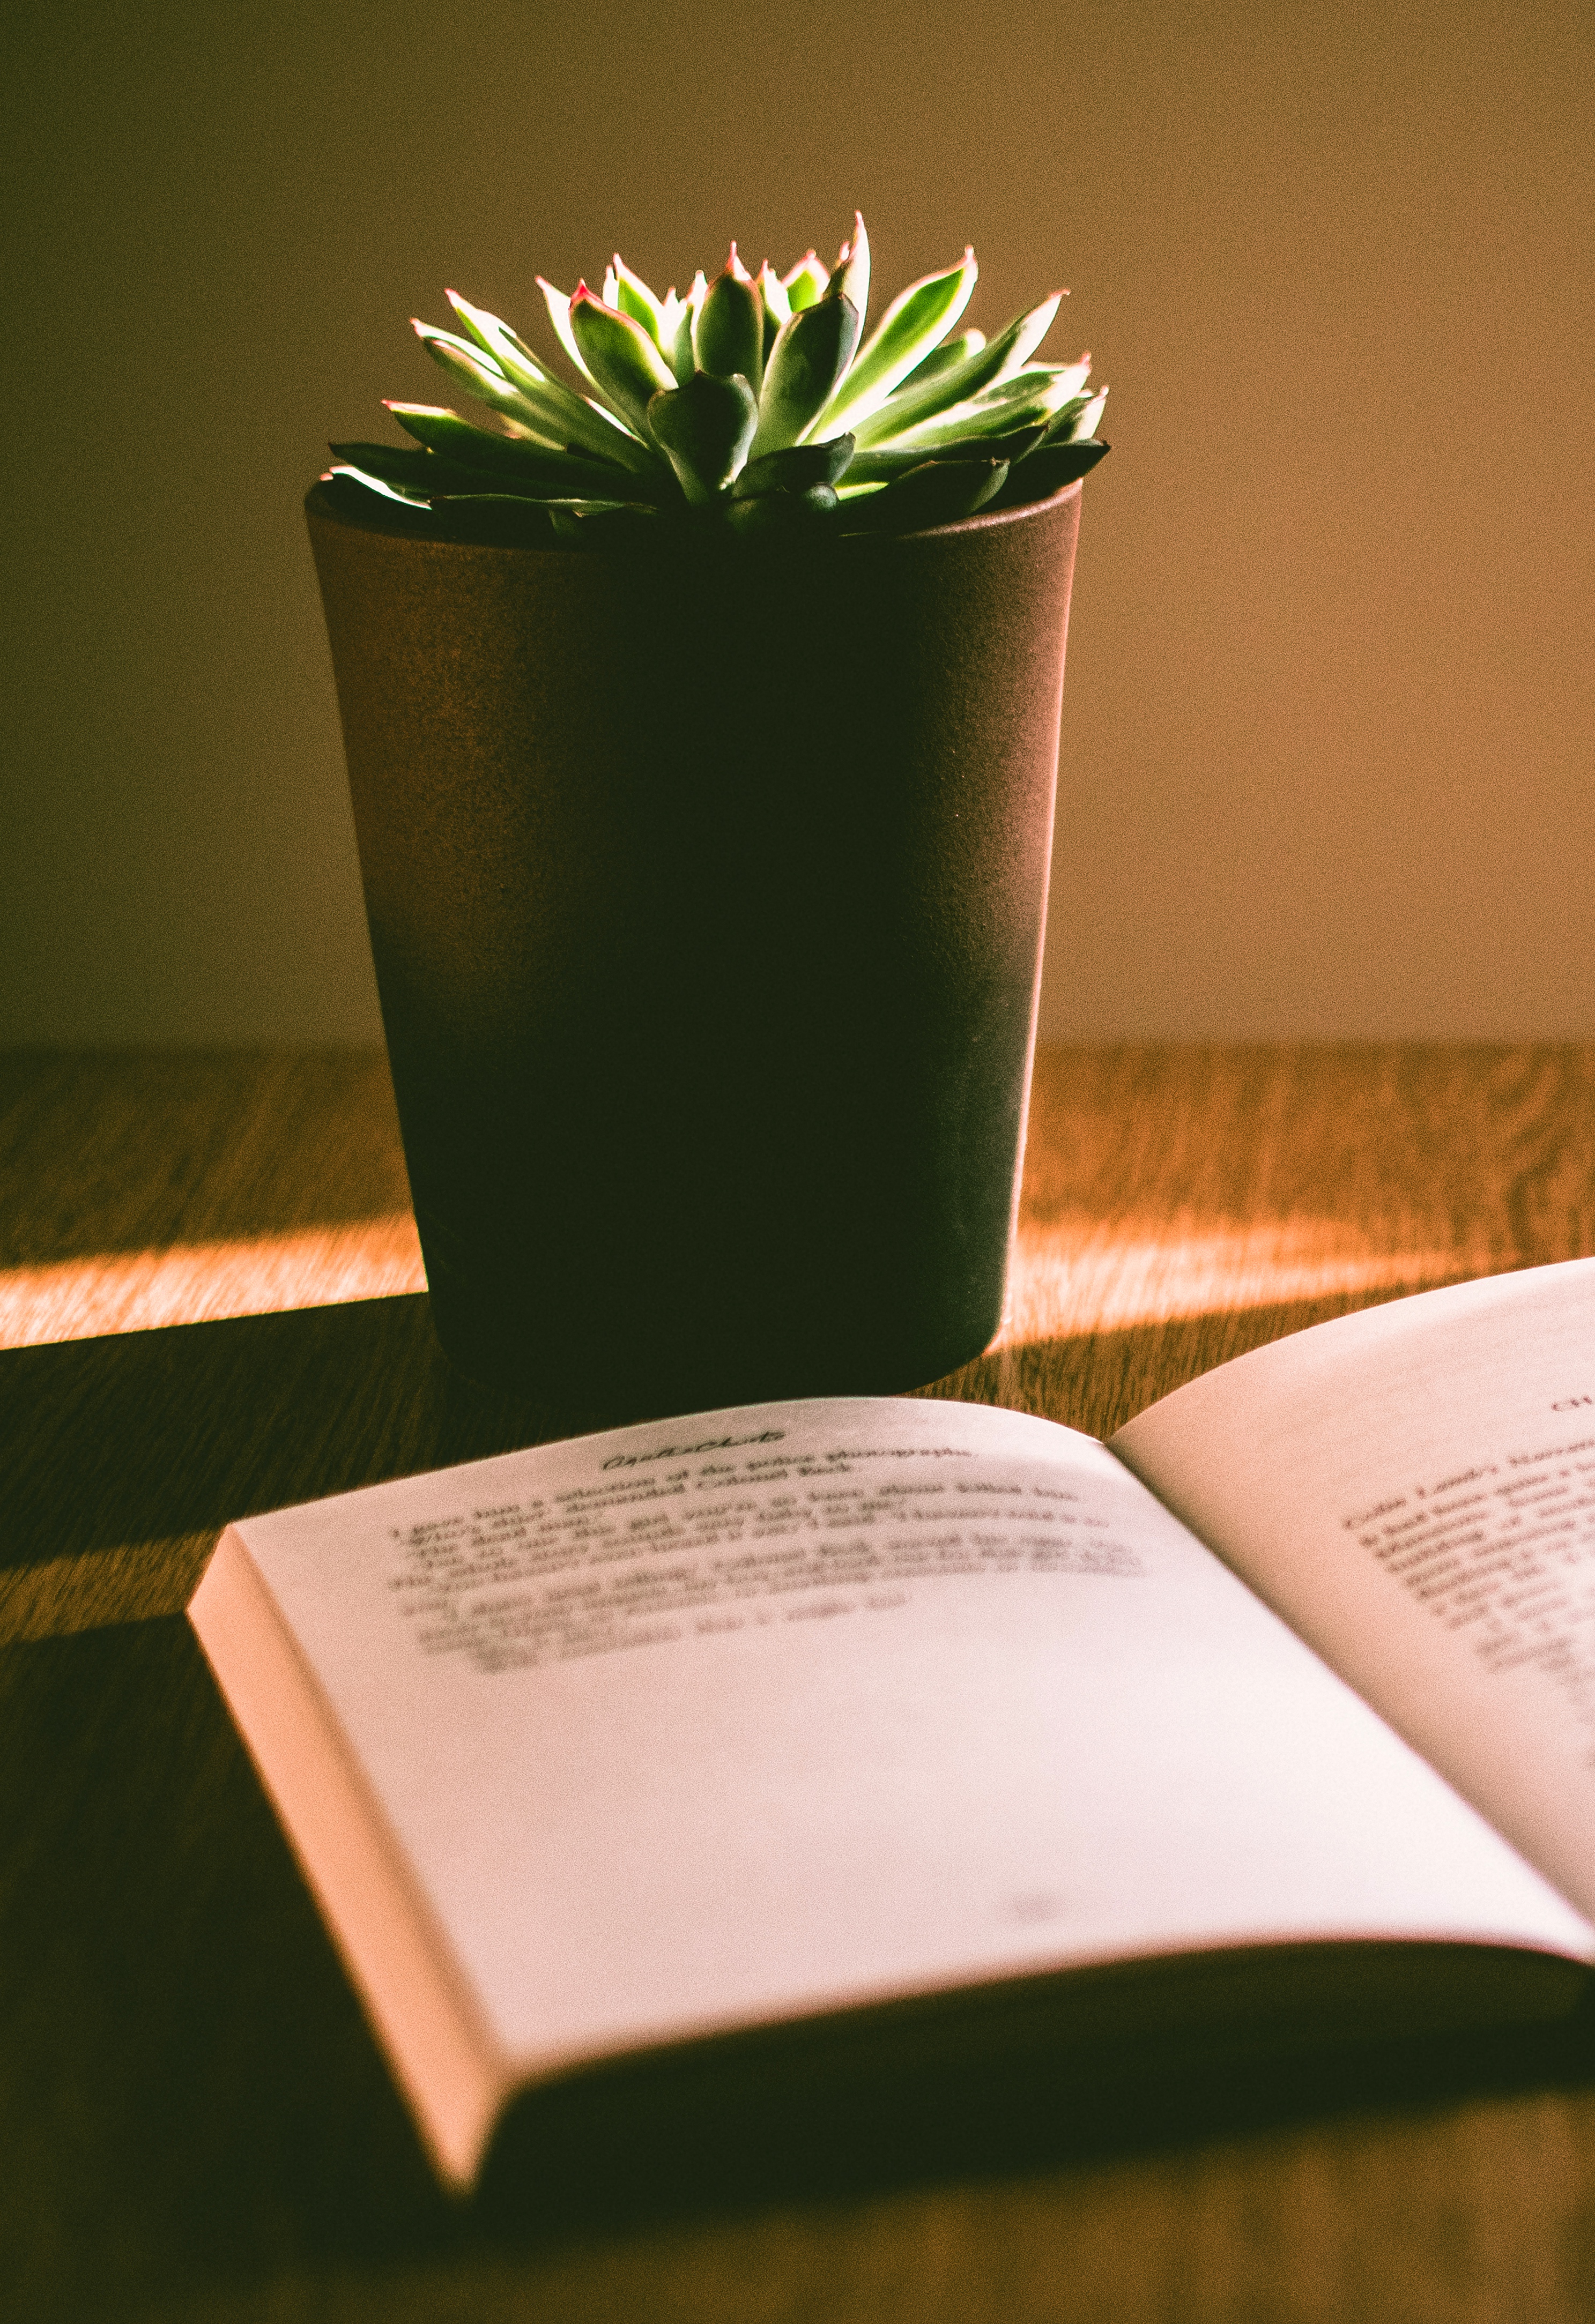
flowerpot, houseplant, green, botany, plant, flower, room, cactus, table, book, still life photography, cup